Constitution of San Marino

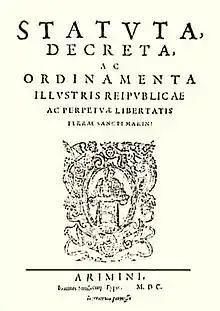
The Statutes of 1600 are one of the core constitutional texts of San Marino

The constitution of the Republic of San Marino is distributed over a number of legislative instruments, the most important of which are the Statutes of 1600 and the Declaration of Citizen Rights of 1974, as amended in 2002.